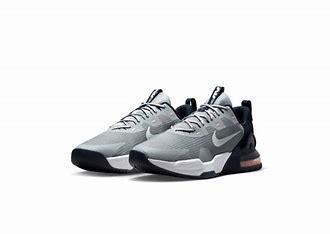
Brand: Nike
Model: Air Max Alpha 5